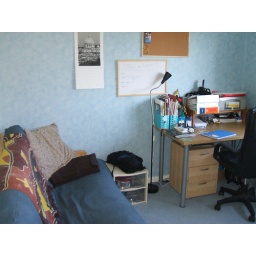
Mike's desk and futon in office